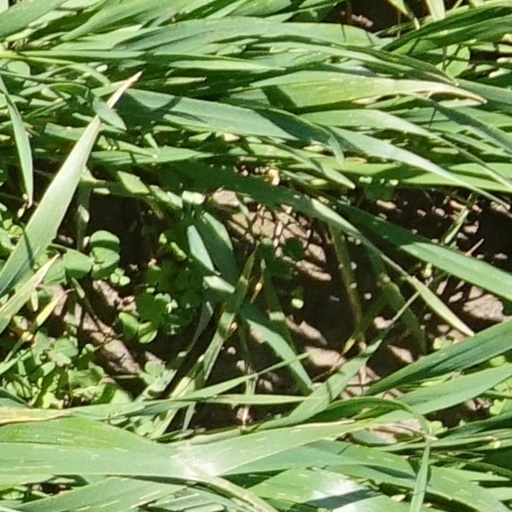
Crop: wheat